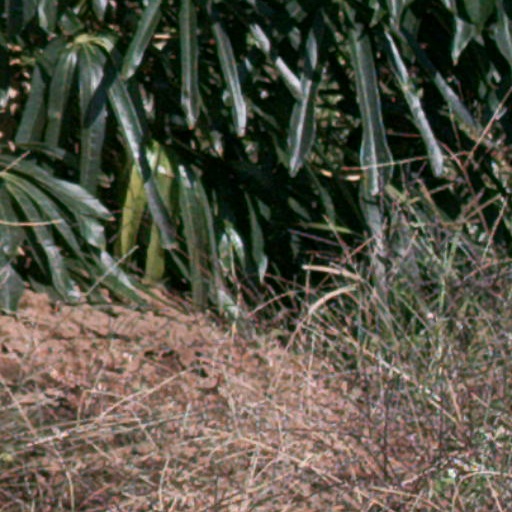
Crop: cassava